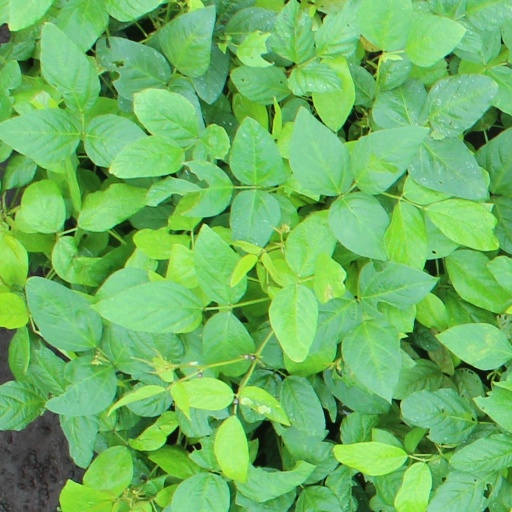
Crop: soybean